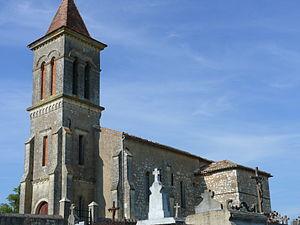
Vergt-de-Biron - Eglise
Vergt-de-Biron est une commune française située dans le département de la Dordogne, en région Nouvelle-Aquitaine.